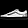
Label: Sneaker